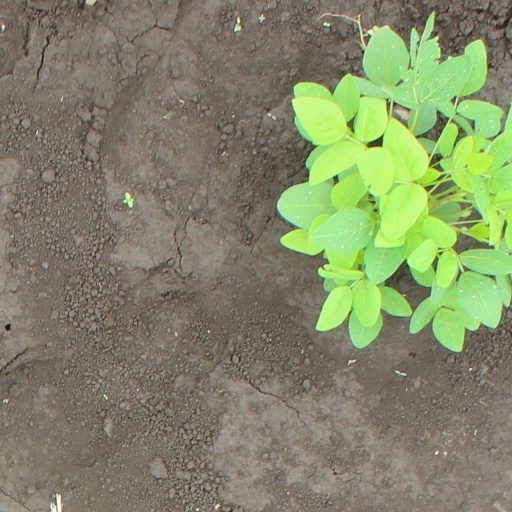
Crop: soybean